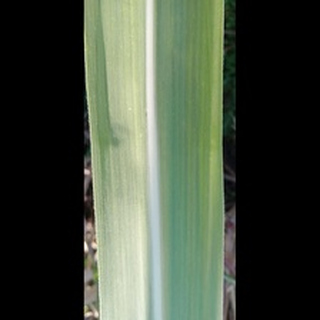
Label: healthy_sugarcane